Tekken

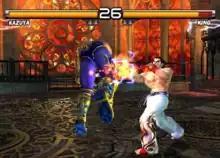
An example of a fight in "Tekken 5" which uses the series' common 3D design

As with many fighting games, players choose a character from a lineup and engage in hand-to-hand combat with an opponent. Traditional fighting games are usually played with buttons which correspond to the strength of the attack, such as strong punch or weak kick. "Tekken", however, dedicates a button to each of the four limbs of the fighter. The gameplay system includes blocks, throws, escapes, and ground fighting.